Philippines–United States relations

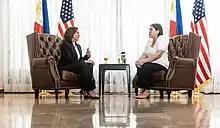
Then-U.S. Vice President Kamala Harris meeting with Philippine Vice President Sara Duterte in Manila, November 21, 2022

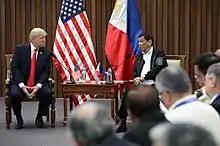
U.S. President Donald Trump meeting with Philippine President Rodrigo Duterte in Manila, November 13, 2017

Philippines–United States relations are the bilateral and diplomatic relations of the Republic of the Philippines and the United States of America.